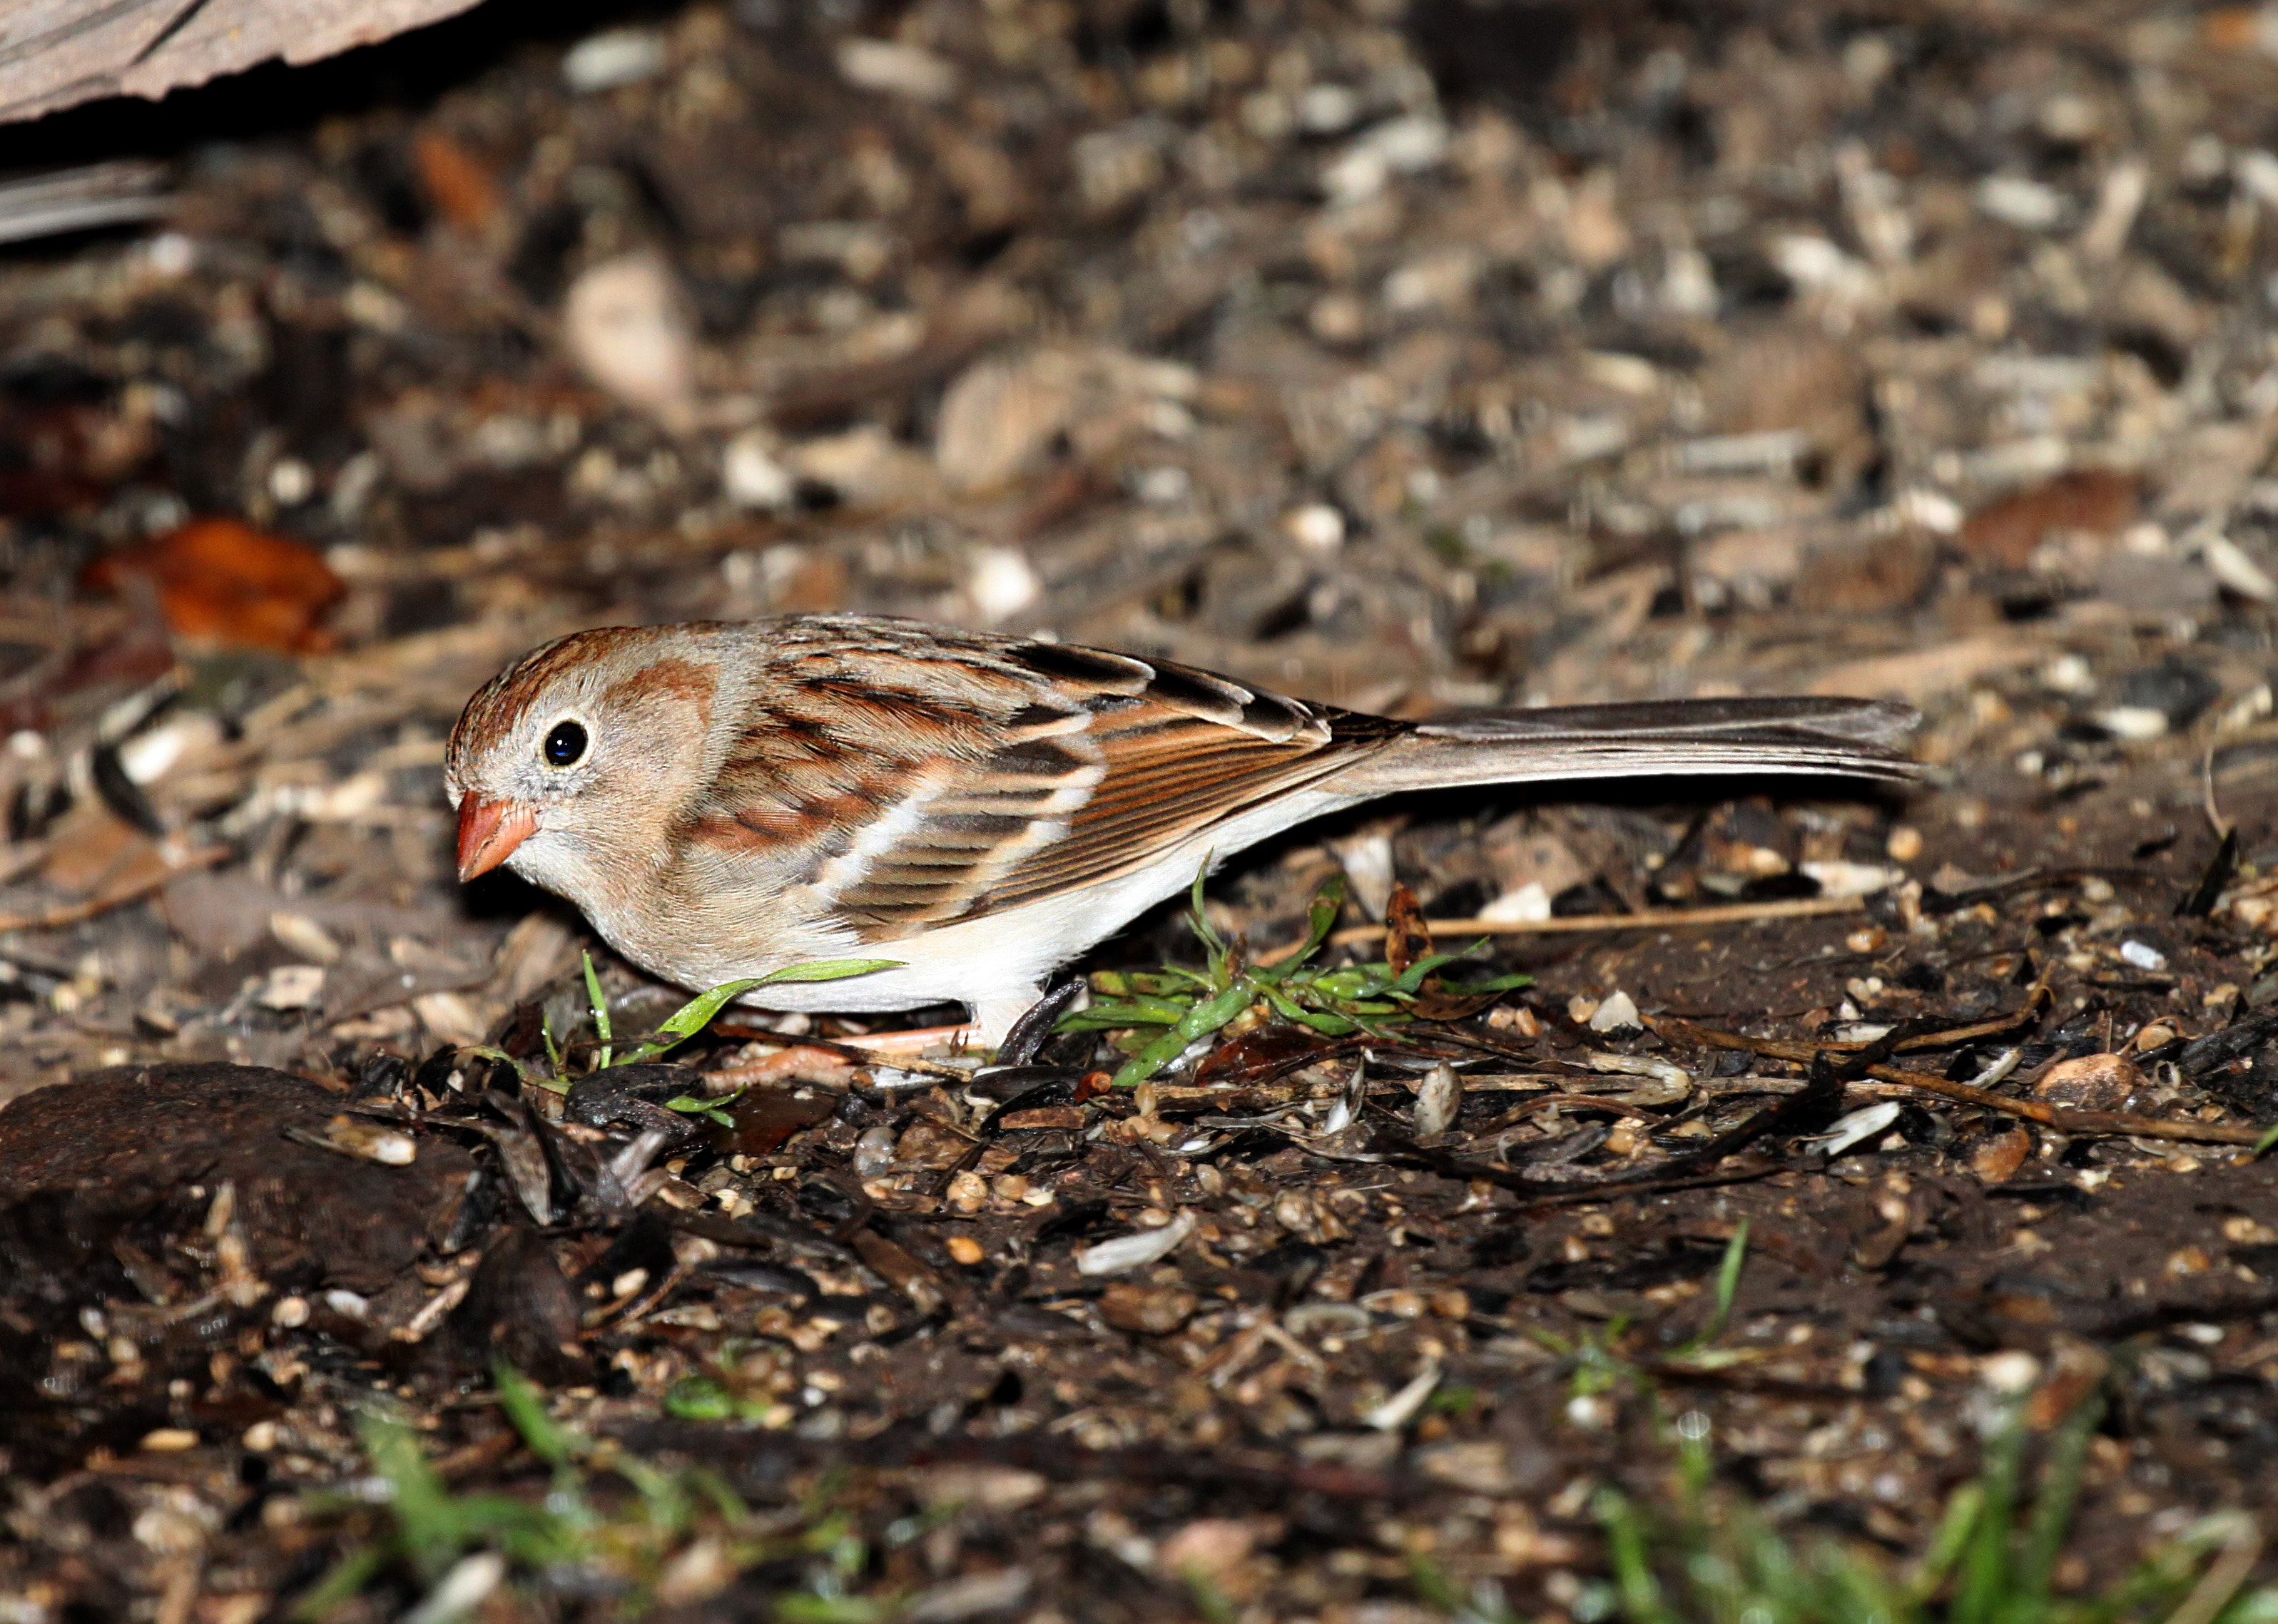
bird, vertebrate, beak, sparrow, wildlife, emberizidae, adaptation, swamp sparrow, Field Sparrow, perching bird, house sparrow, fawn, song sparrow